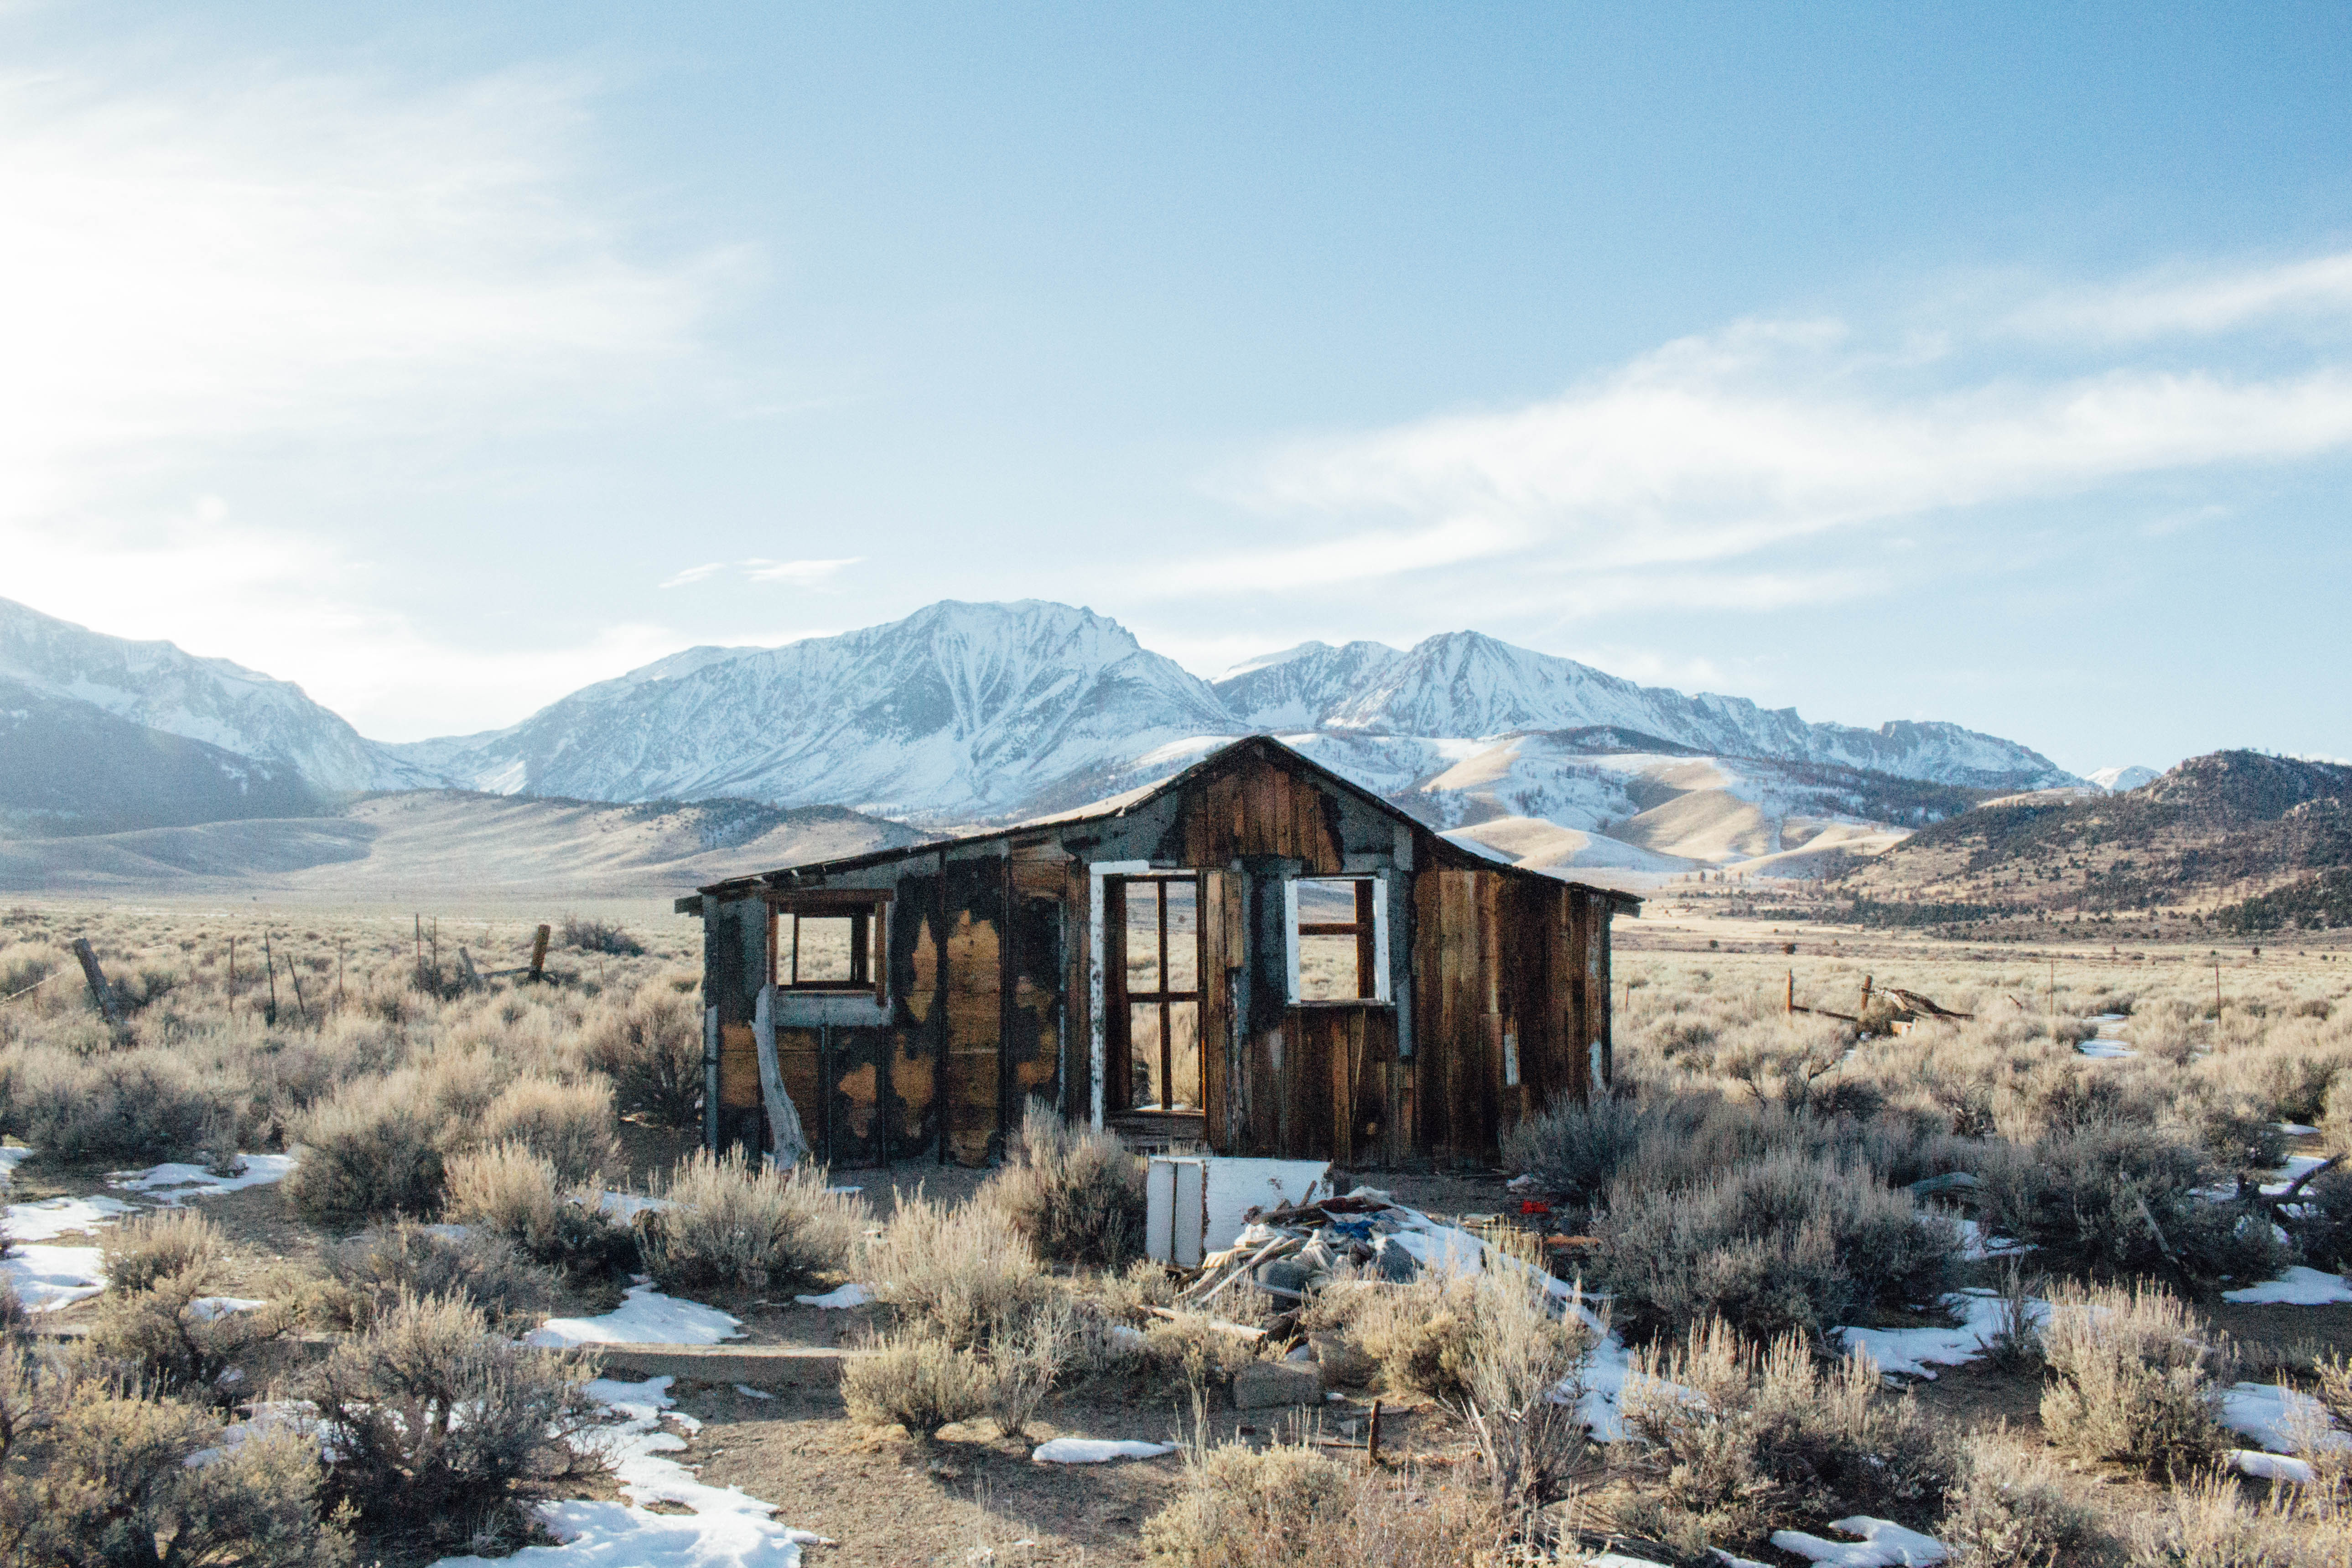
landscape, wilderness, mountain, snow, winter, lake, valley, mountain range, vacation, hut, village, ranch, weather, season, alps, plateau, rural area, mountainous landforms